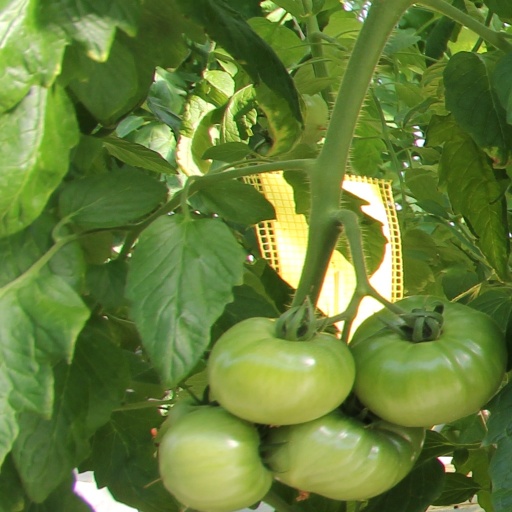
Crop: tomato